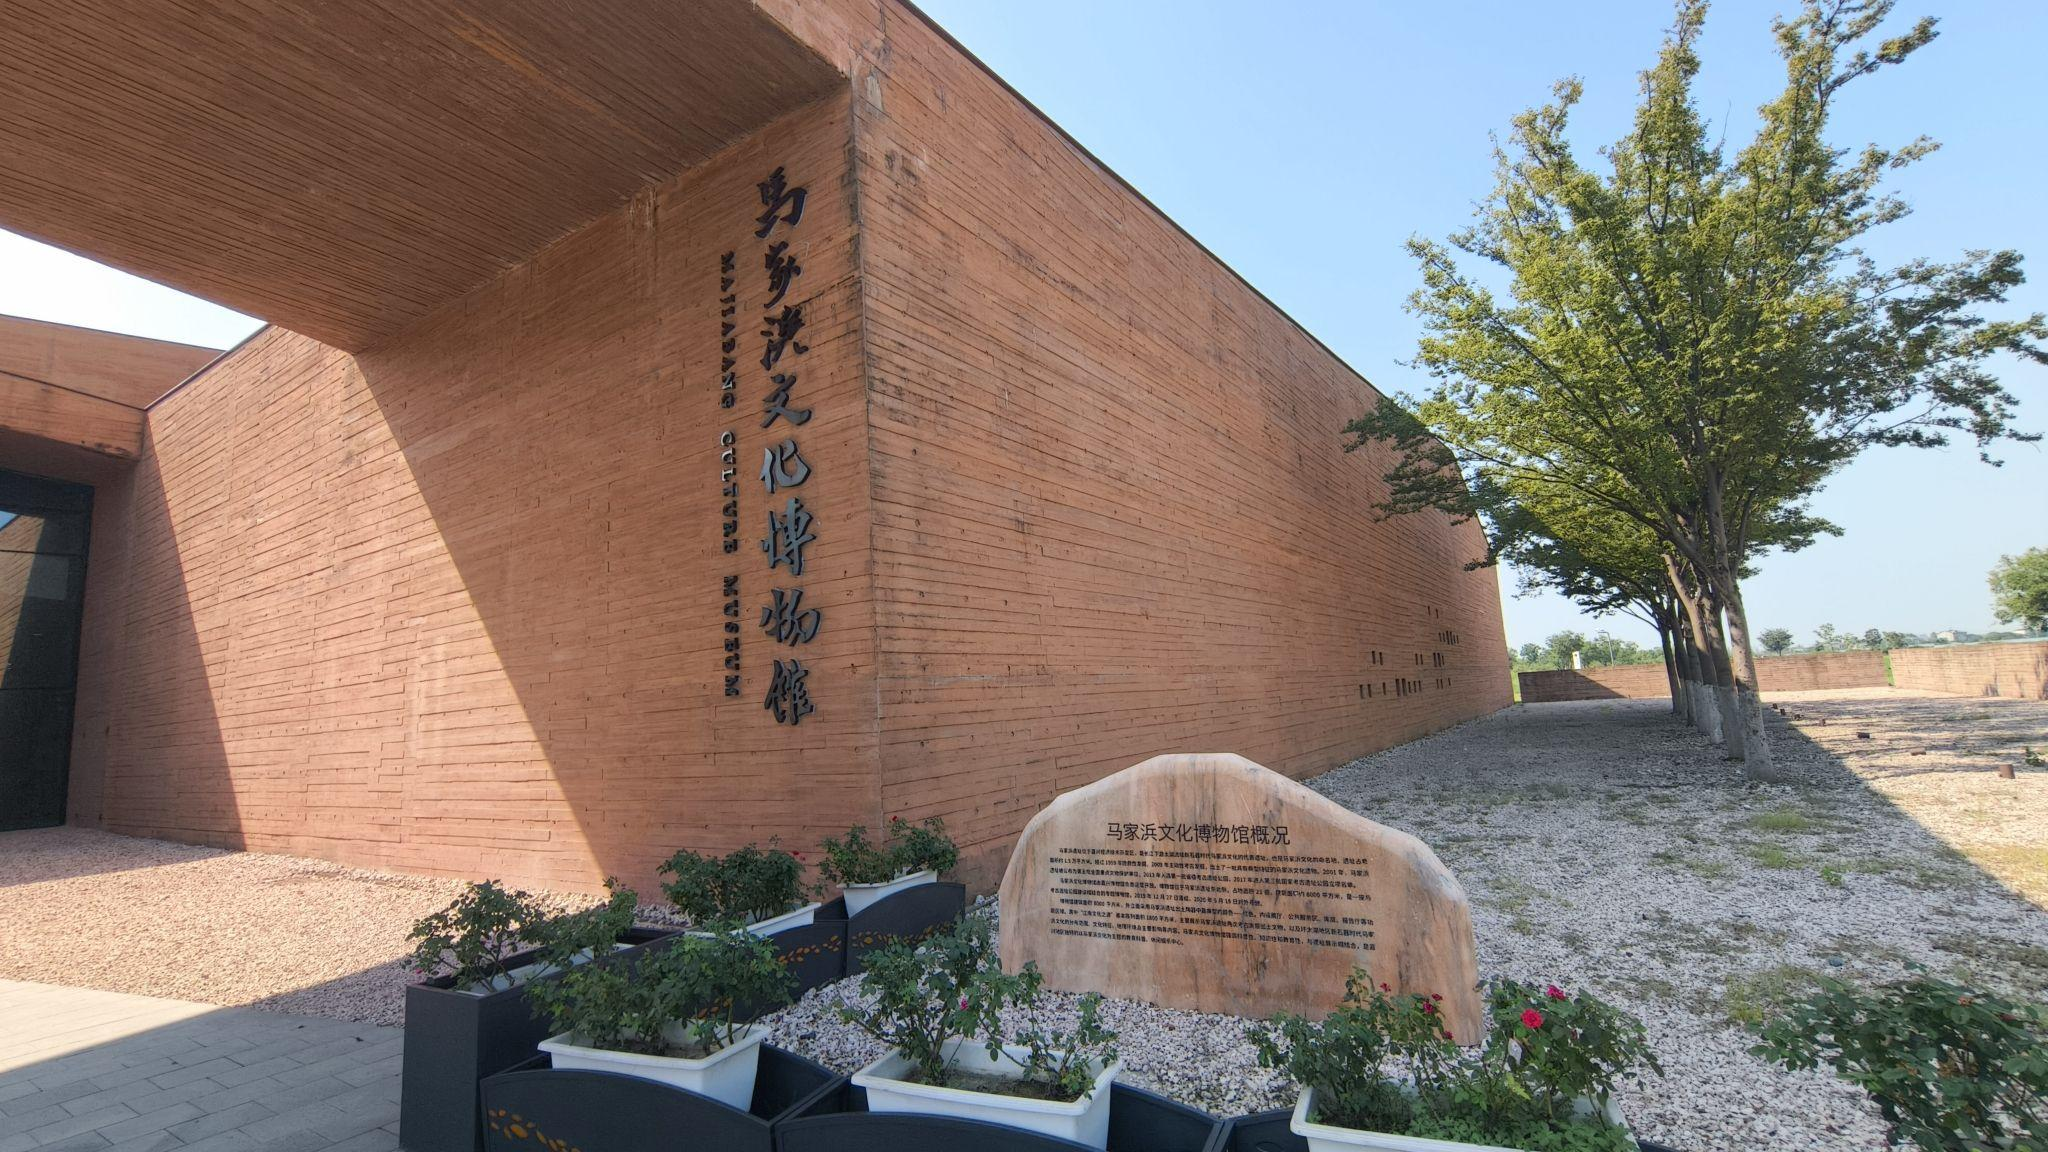
地标名称：马家浜文化博物馆
所在城市：嘉兴市·南湖区